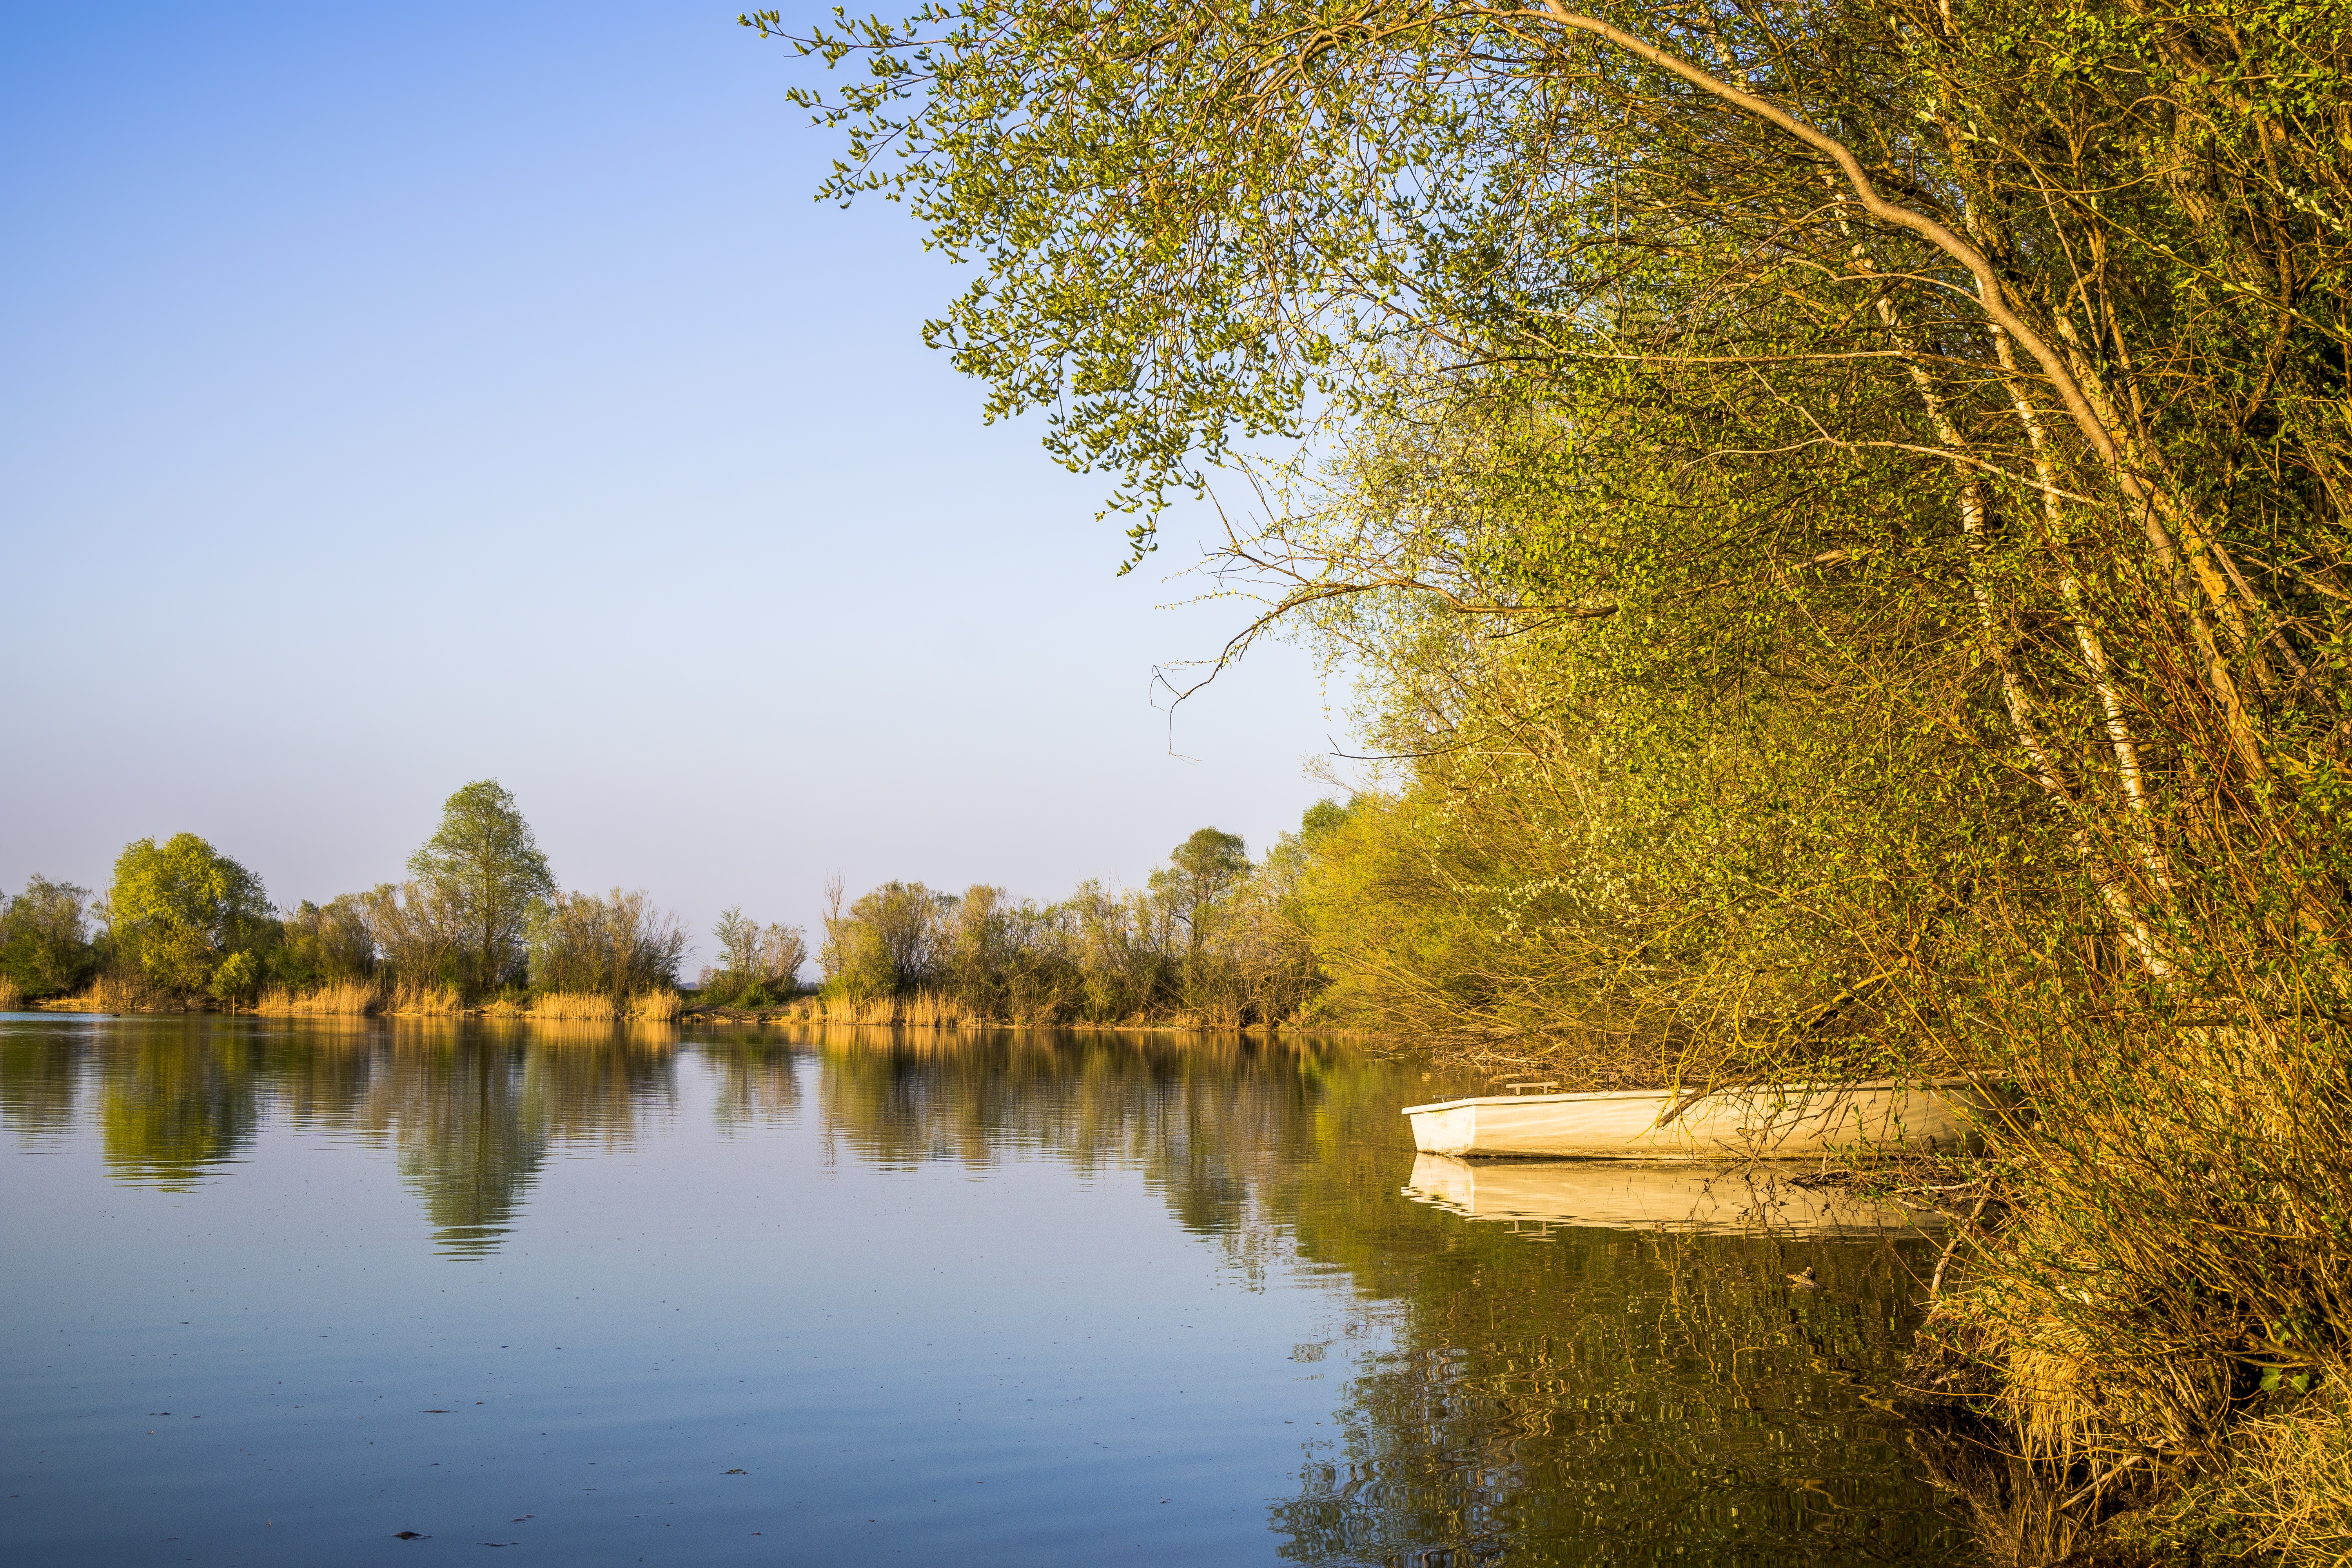
reflection, water, nature, waterway, body of water, tree, bank, river, leaf, wetland, sky, lake, vegetation, nature reserve, morning, reservoir, bayou, pond, sunlight, swamp, landscape, plant, watercourse, branch, floodplain, grass, water resources, calm, bog, evening, autumn, marsh, riparian zone, canal, grass family, riparian forest, computer wallpaper